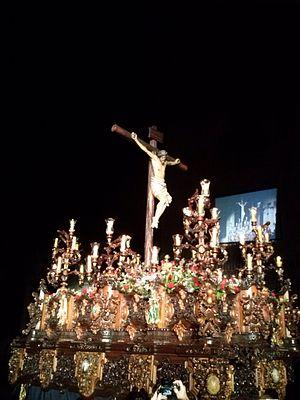
La Fraternité de Pénitence et Confrérie de Pénitents du Silence du Sanctissime Christ de l'Humilité et Marie Sanctissime Mère de Dieu est une confrérie dont le siège canonique se trouve dans l'Église du Christ Roi de la ville de Jaén. Elle va en procession pendant la Semaine sainte, au soir du Mardi Saint.